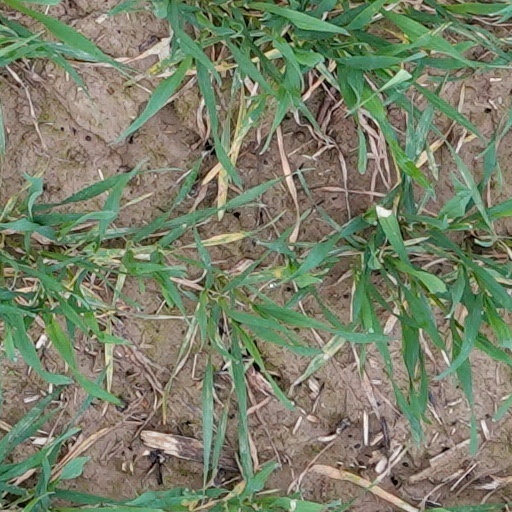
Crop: wheat